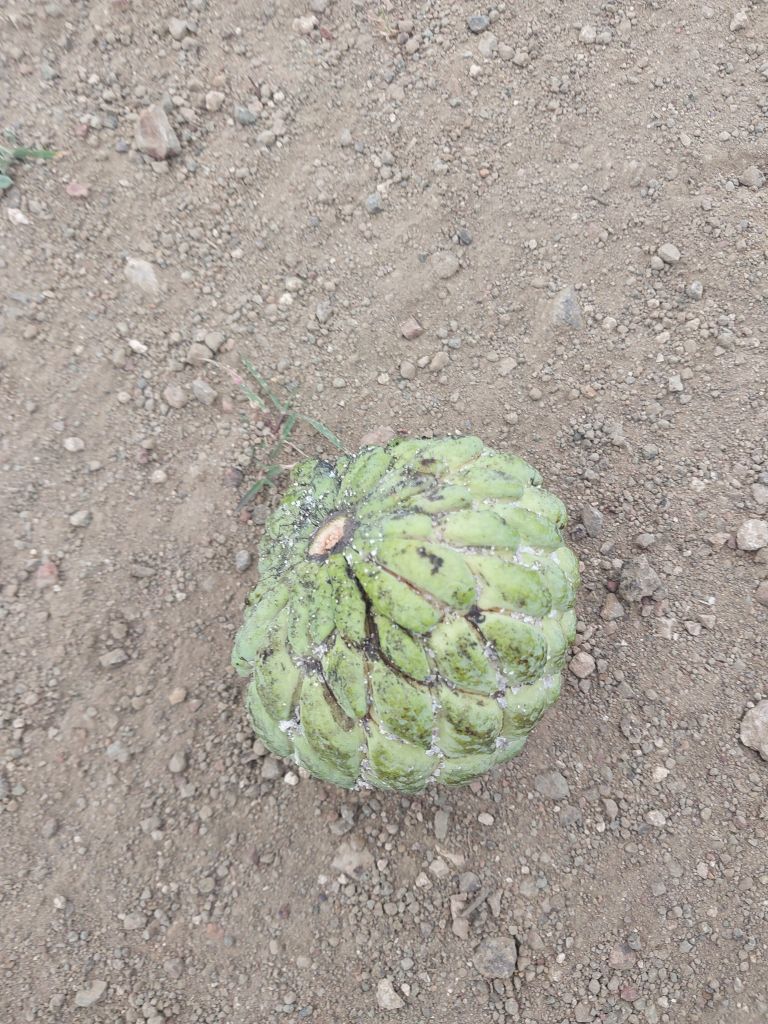
Disease label: Leaf spot on fruit